Native cuisine of Hawaii

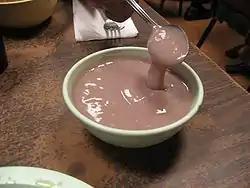
A bowl of "poi" showing its viscous consistency

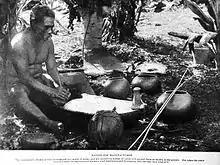
An 1899 photo of a man making "poi"

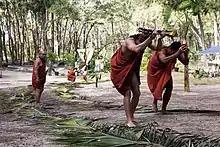
Procession offering gifts to Lono during the "hoʻokupu" protocol presentation of a Makahiki festival

Native Hawaiian cuisine refers to the traditional Hawaiian foods that predate contact with Europeans and immigration from East and Southeast Asia. The cuisine consisted of a mix of indigenous plants and animals as well as plants and animals introduced by Polynesian voyagers, who became the Native Hawaiians.